Delphinium geyeri

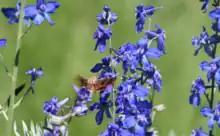
Moth feeding from "Delphinium geyeri" flowers, Denver Botanic Gardens

The butterflies "Papilio zelicaon" (Anise Swallowtail) and "Erynnis telemachus" (Rocky Mountain Duskywing) visit the flowers of "Delphinium geyeri". It is seldom fed upon by herbivorous insects like the common grasshopper "Melanoplus sanguinipes" due to the alkaloid content of its foliage.